European Capital of Culture

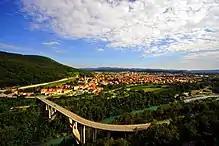
Nova Gorica (Slovenia)-Gorizia (Italy), European Capital of Culture for 2025

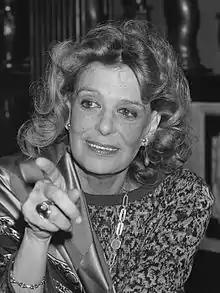
Melina Mercouri

A European Capital of Culture is a city designated by the European Union (EU) for a period of one calendar year during which it organises a series of cultural events with a strong pan-European dimension. Being a European Capital of Culture can be an opportunity for a city to generate considerable cultural, social, and economic benefits, and it can help foster urban regeneration, change the city's image, and raise its visibility and profile on an international scale. Multiple cities can be a European Capital of Culture simultaneously.